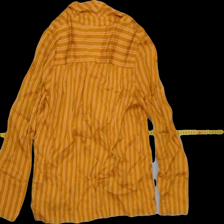
View: back
Type: Shirt
Category: Ladies
Brand: Samsö
Colors: Multicolor
Material: 100%viscose
Pattern: Striped
Trend: No trend
Stains: No
Price range: 50-100
Recommended usage: Reuse